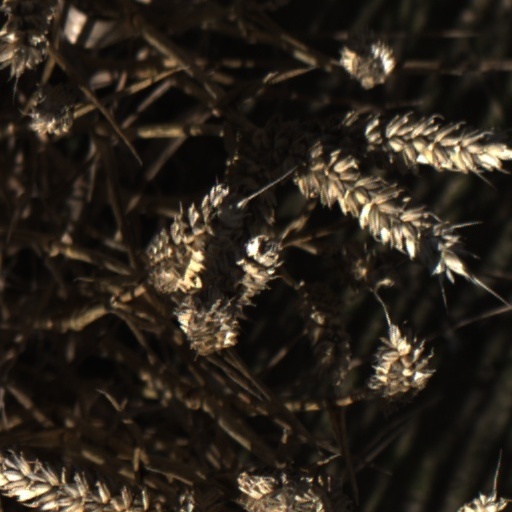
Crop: wheat